Brook Farm

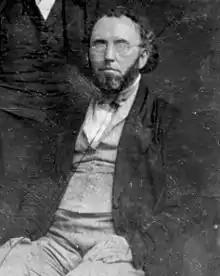
George Ripley founded Brook Farm based on Transcendental ideals.

In October 1840, George Ripley announced to the Transcendental Club that he was planning to form a Utopian community. Brook Farm, as it would be called, was based on the ideals of Transcendentalism; its founders believed that by pooling labor they could sustain the community and still have time for literary and scientific pursuits. The experiment was meant to serve as an example for the rest of the world, based on the principles of "industry without drudgery, and true equality without its vulgarity". At Brook Farm, as in other communities, physical labor was perceived as a condition of mental well-being and health. Brook Farm was one of at least 80 communal experiments active in the United States in the 1840s, though it was the first to be secular. Ripley believed his experiment would be a model for the rest of society. He predicted: "If wisely executed, it will be a light over this country and this age. If not the sunrise, it will be the morning star." As more interested people began to take part in planning, Ripley relocated meetings from his home to the West Street bookshop operated by Elizabeth Palmer Peabody.